Headphones

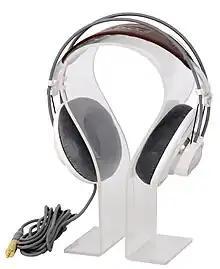
Headphones on a stand

Headphones are a pair of small loudspeaker drivers worn on or around the head over a user's ears. They are electroacoustic transducers, which convert an electrical signal to a corresponding sound. Headphones let a single user listen to an audio source privately, in contrast to a loudspeaker, which emits sound into the open air for anyone nearby to hear. Headphones are also known as earphones or, colloquially, cans. Circumaural (around the ear) and supra-aural (over the ear) headphones use a band over the top of the head to hold the drivers in place. Another type, known as earbuds or earpieces, consists of individual units that plug into the user's ear canal; within that category have been developed cordless air buds using wireless technology. A third type are bone conduction headphones, which typically wrap around the back of the head and rest in front of the ear canal, leaving the ear canal open. In the context of telecommunication, a headset is a combination of a headphone and microphone.